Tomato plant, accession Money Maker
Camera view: horizontal (90 deg, fisheye); turntable rotation: 240 degrees
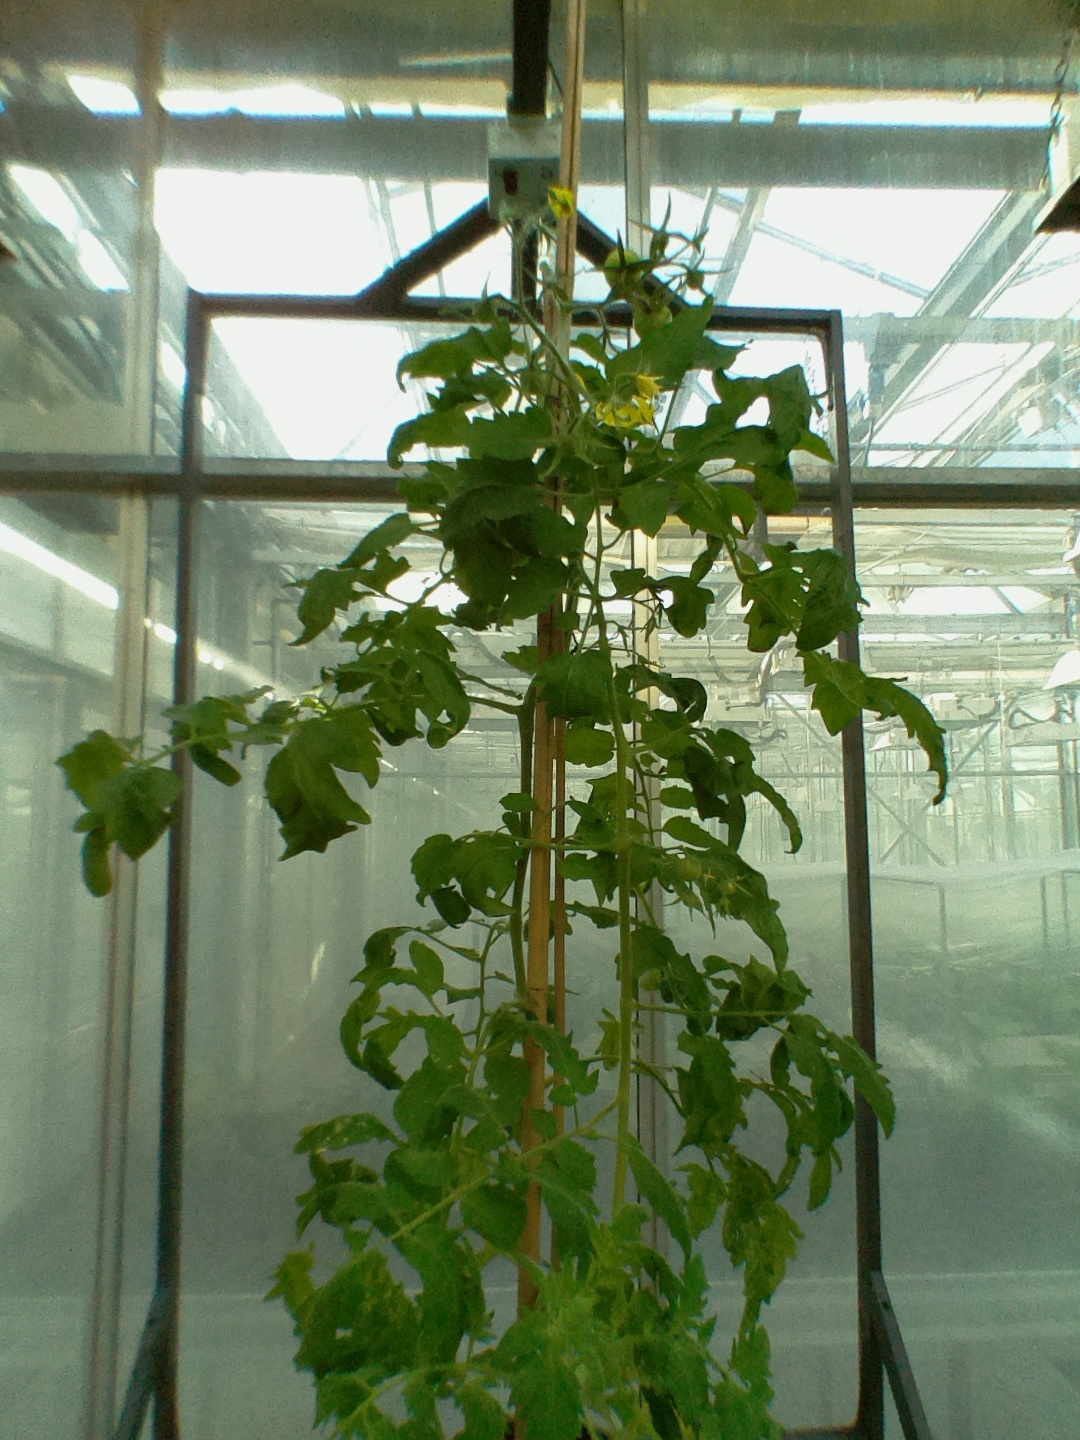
BBCH growth stage 71: 10%-20% of final fruit size